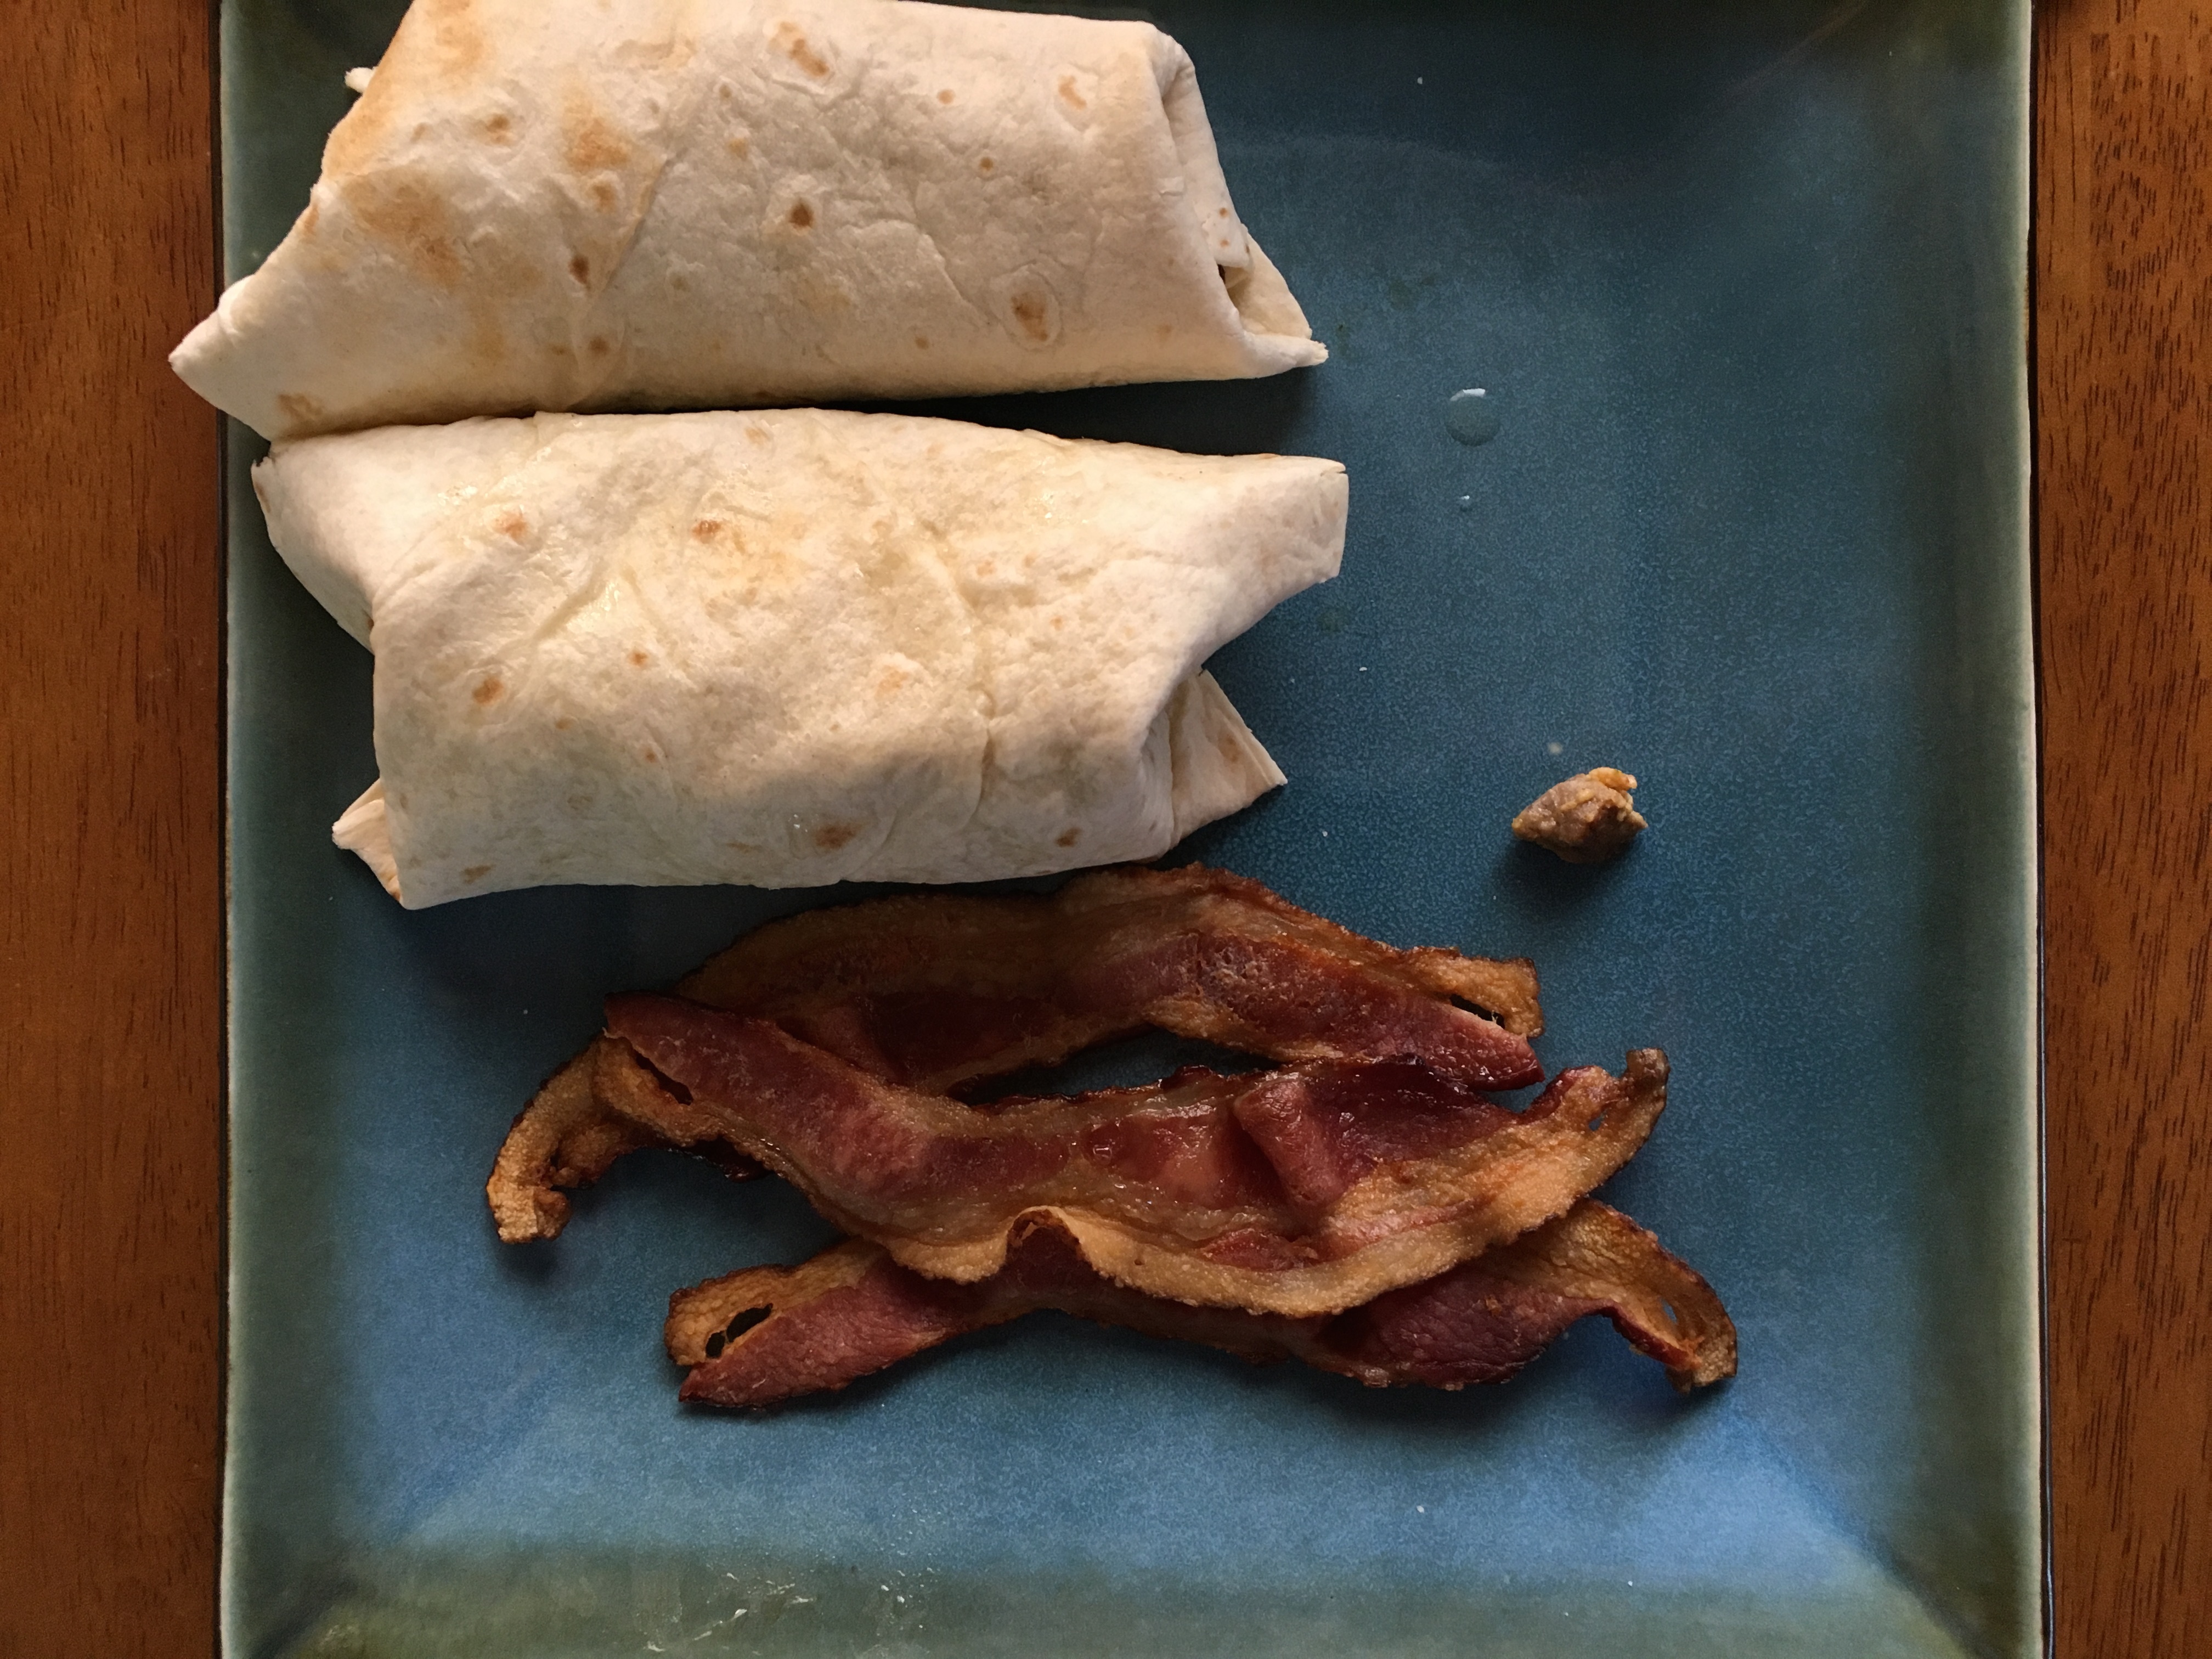
dish, food, produce, vegetable, breakfast, meat, cuisine, bacon